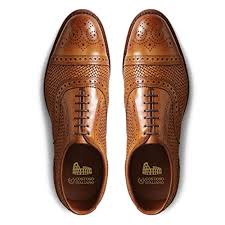
Label: Brogue